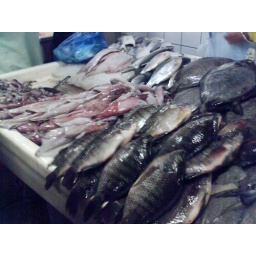
in fish market uae